White's Ferry

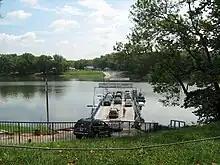
Loading on the Virginia side, with a view of the Maryland side

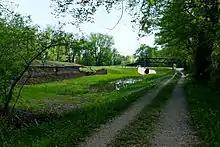
White's Ferry Road crosses the Chesapeake and Ohio Canal, with stone ruins of the granary on the left

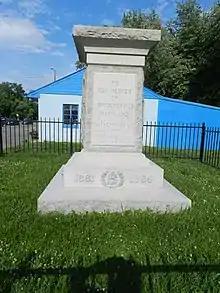
The base of the CSA monument moved from Rockville to White's Ferry

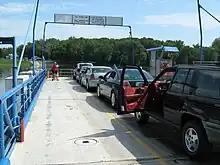
Crossing on the ferry

Early settlers recognized that the relatively still waters of the Potomac River at the location would provide an ideal location for a ferry. One of the earliest mentions of the ferry appeared in an act of the Maryland General Assembly passed on December 27, 1791 (Liber JG. No. 1, folio 447):